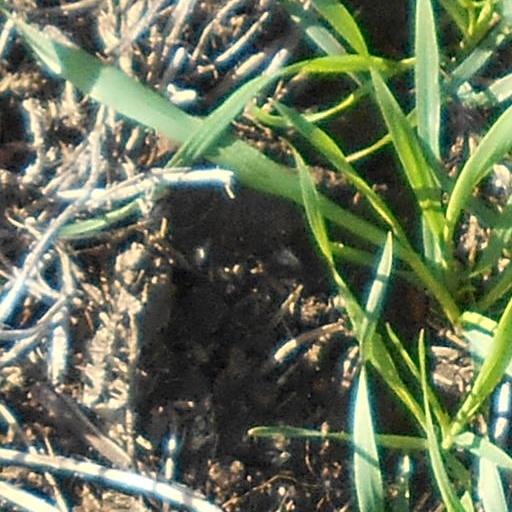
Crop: wheat